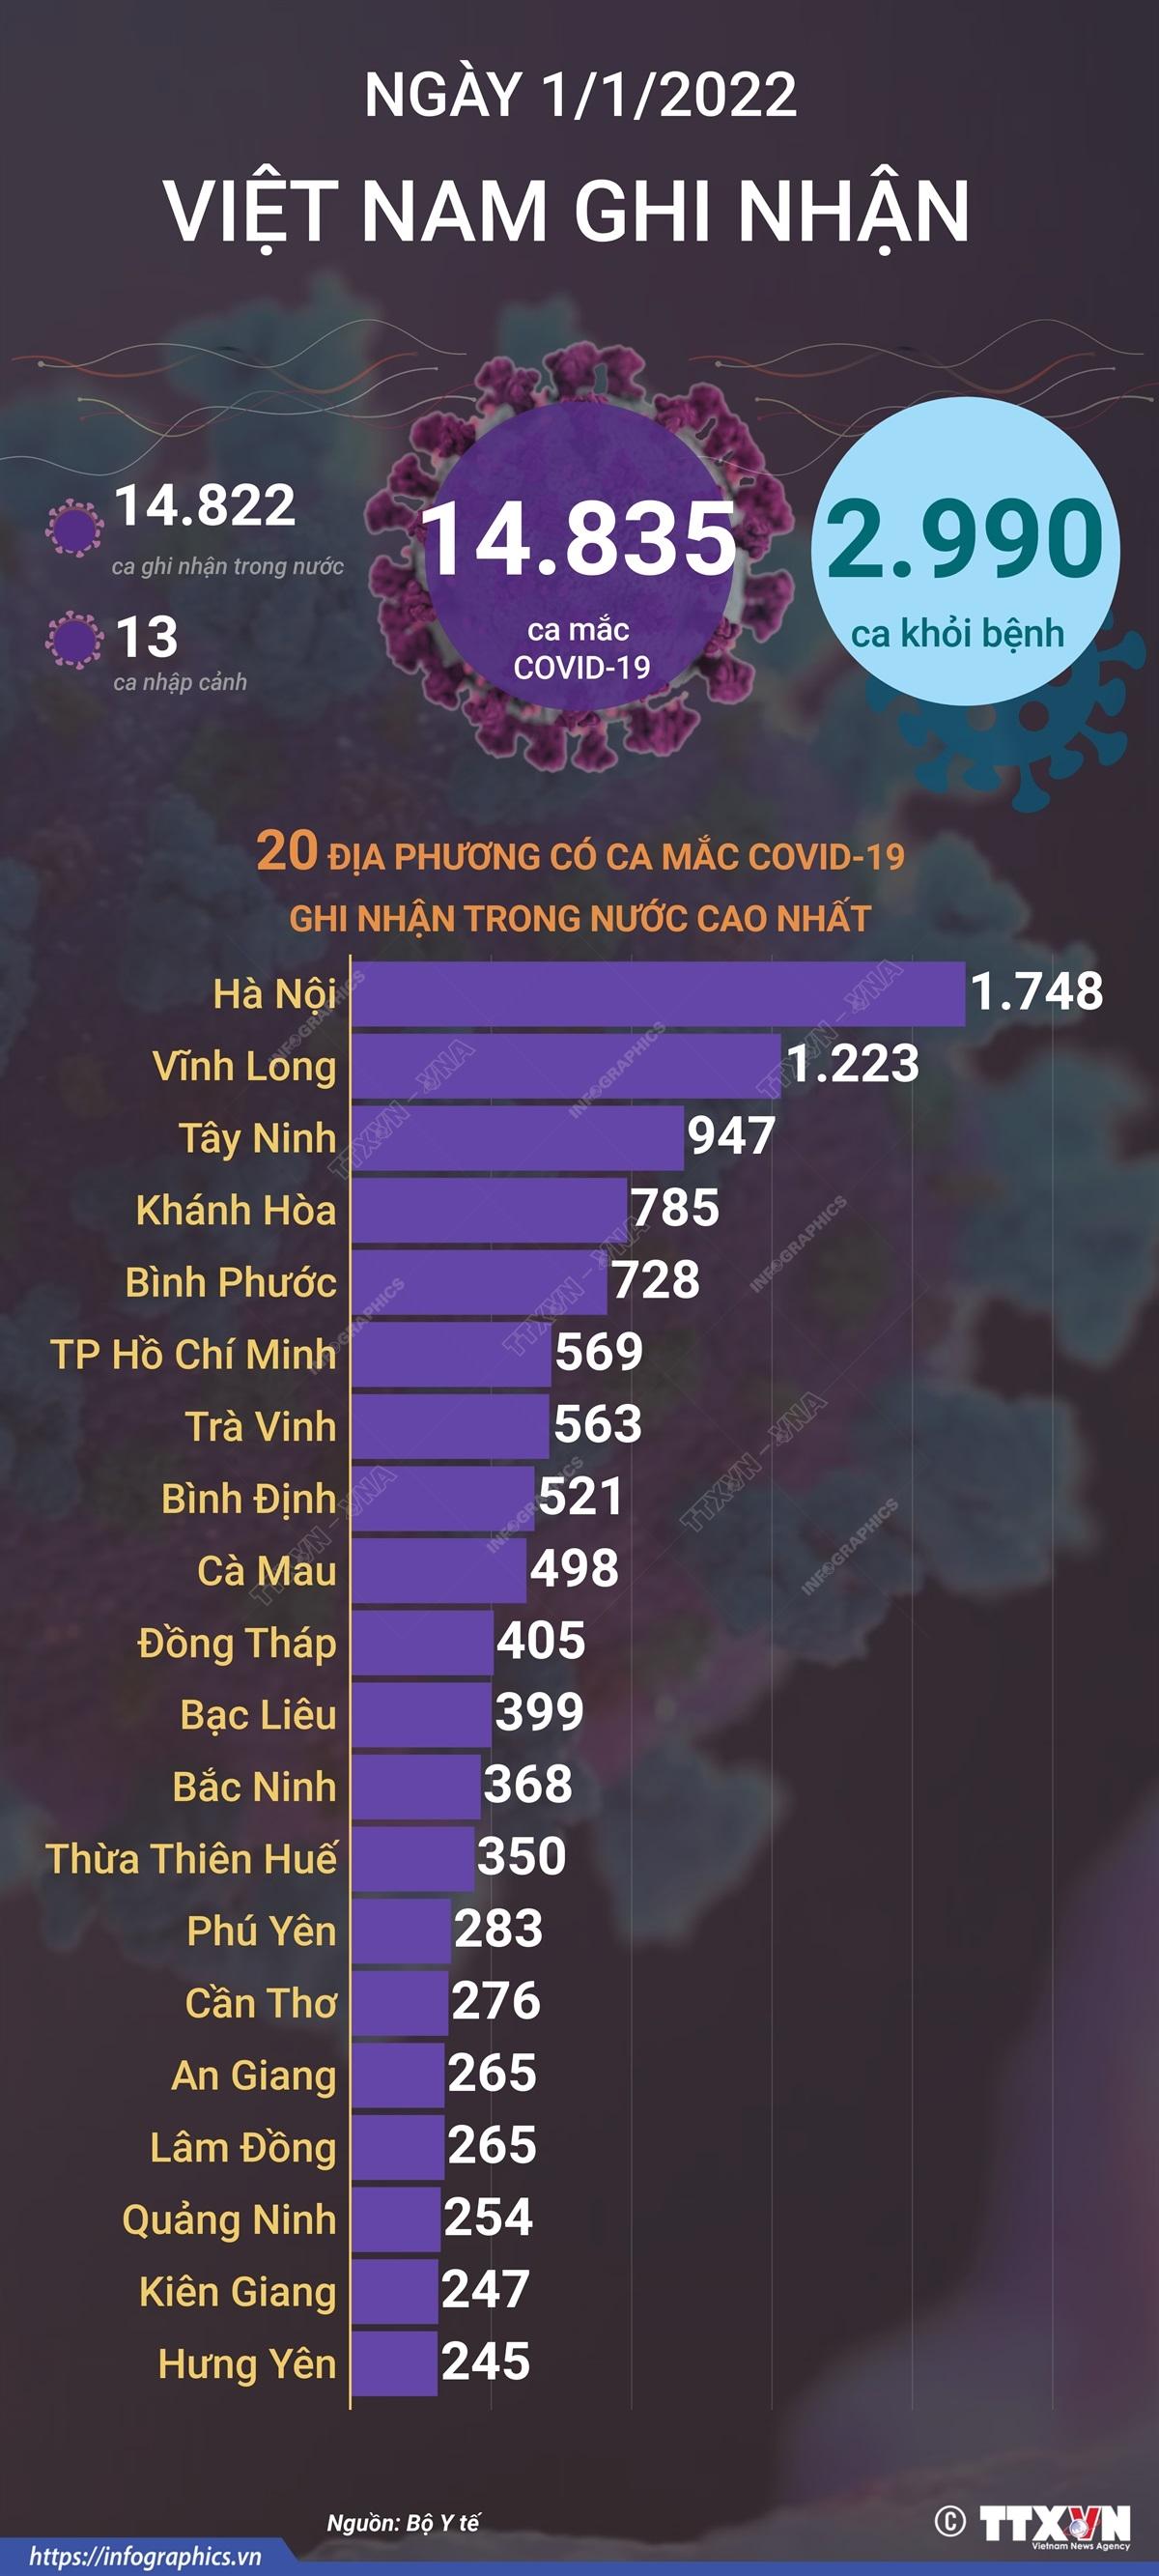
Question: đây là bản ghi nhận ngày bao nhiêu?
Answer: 1/1/2022